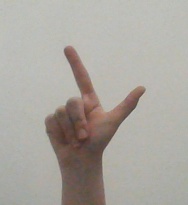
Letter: laam